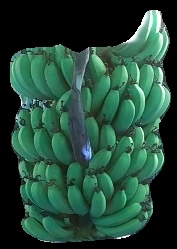
Variety: pachbale
Grade: grade1